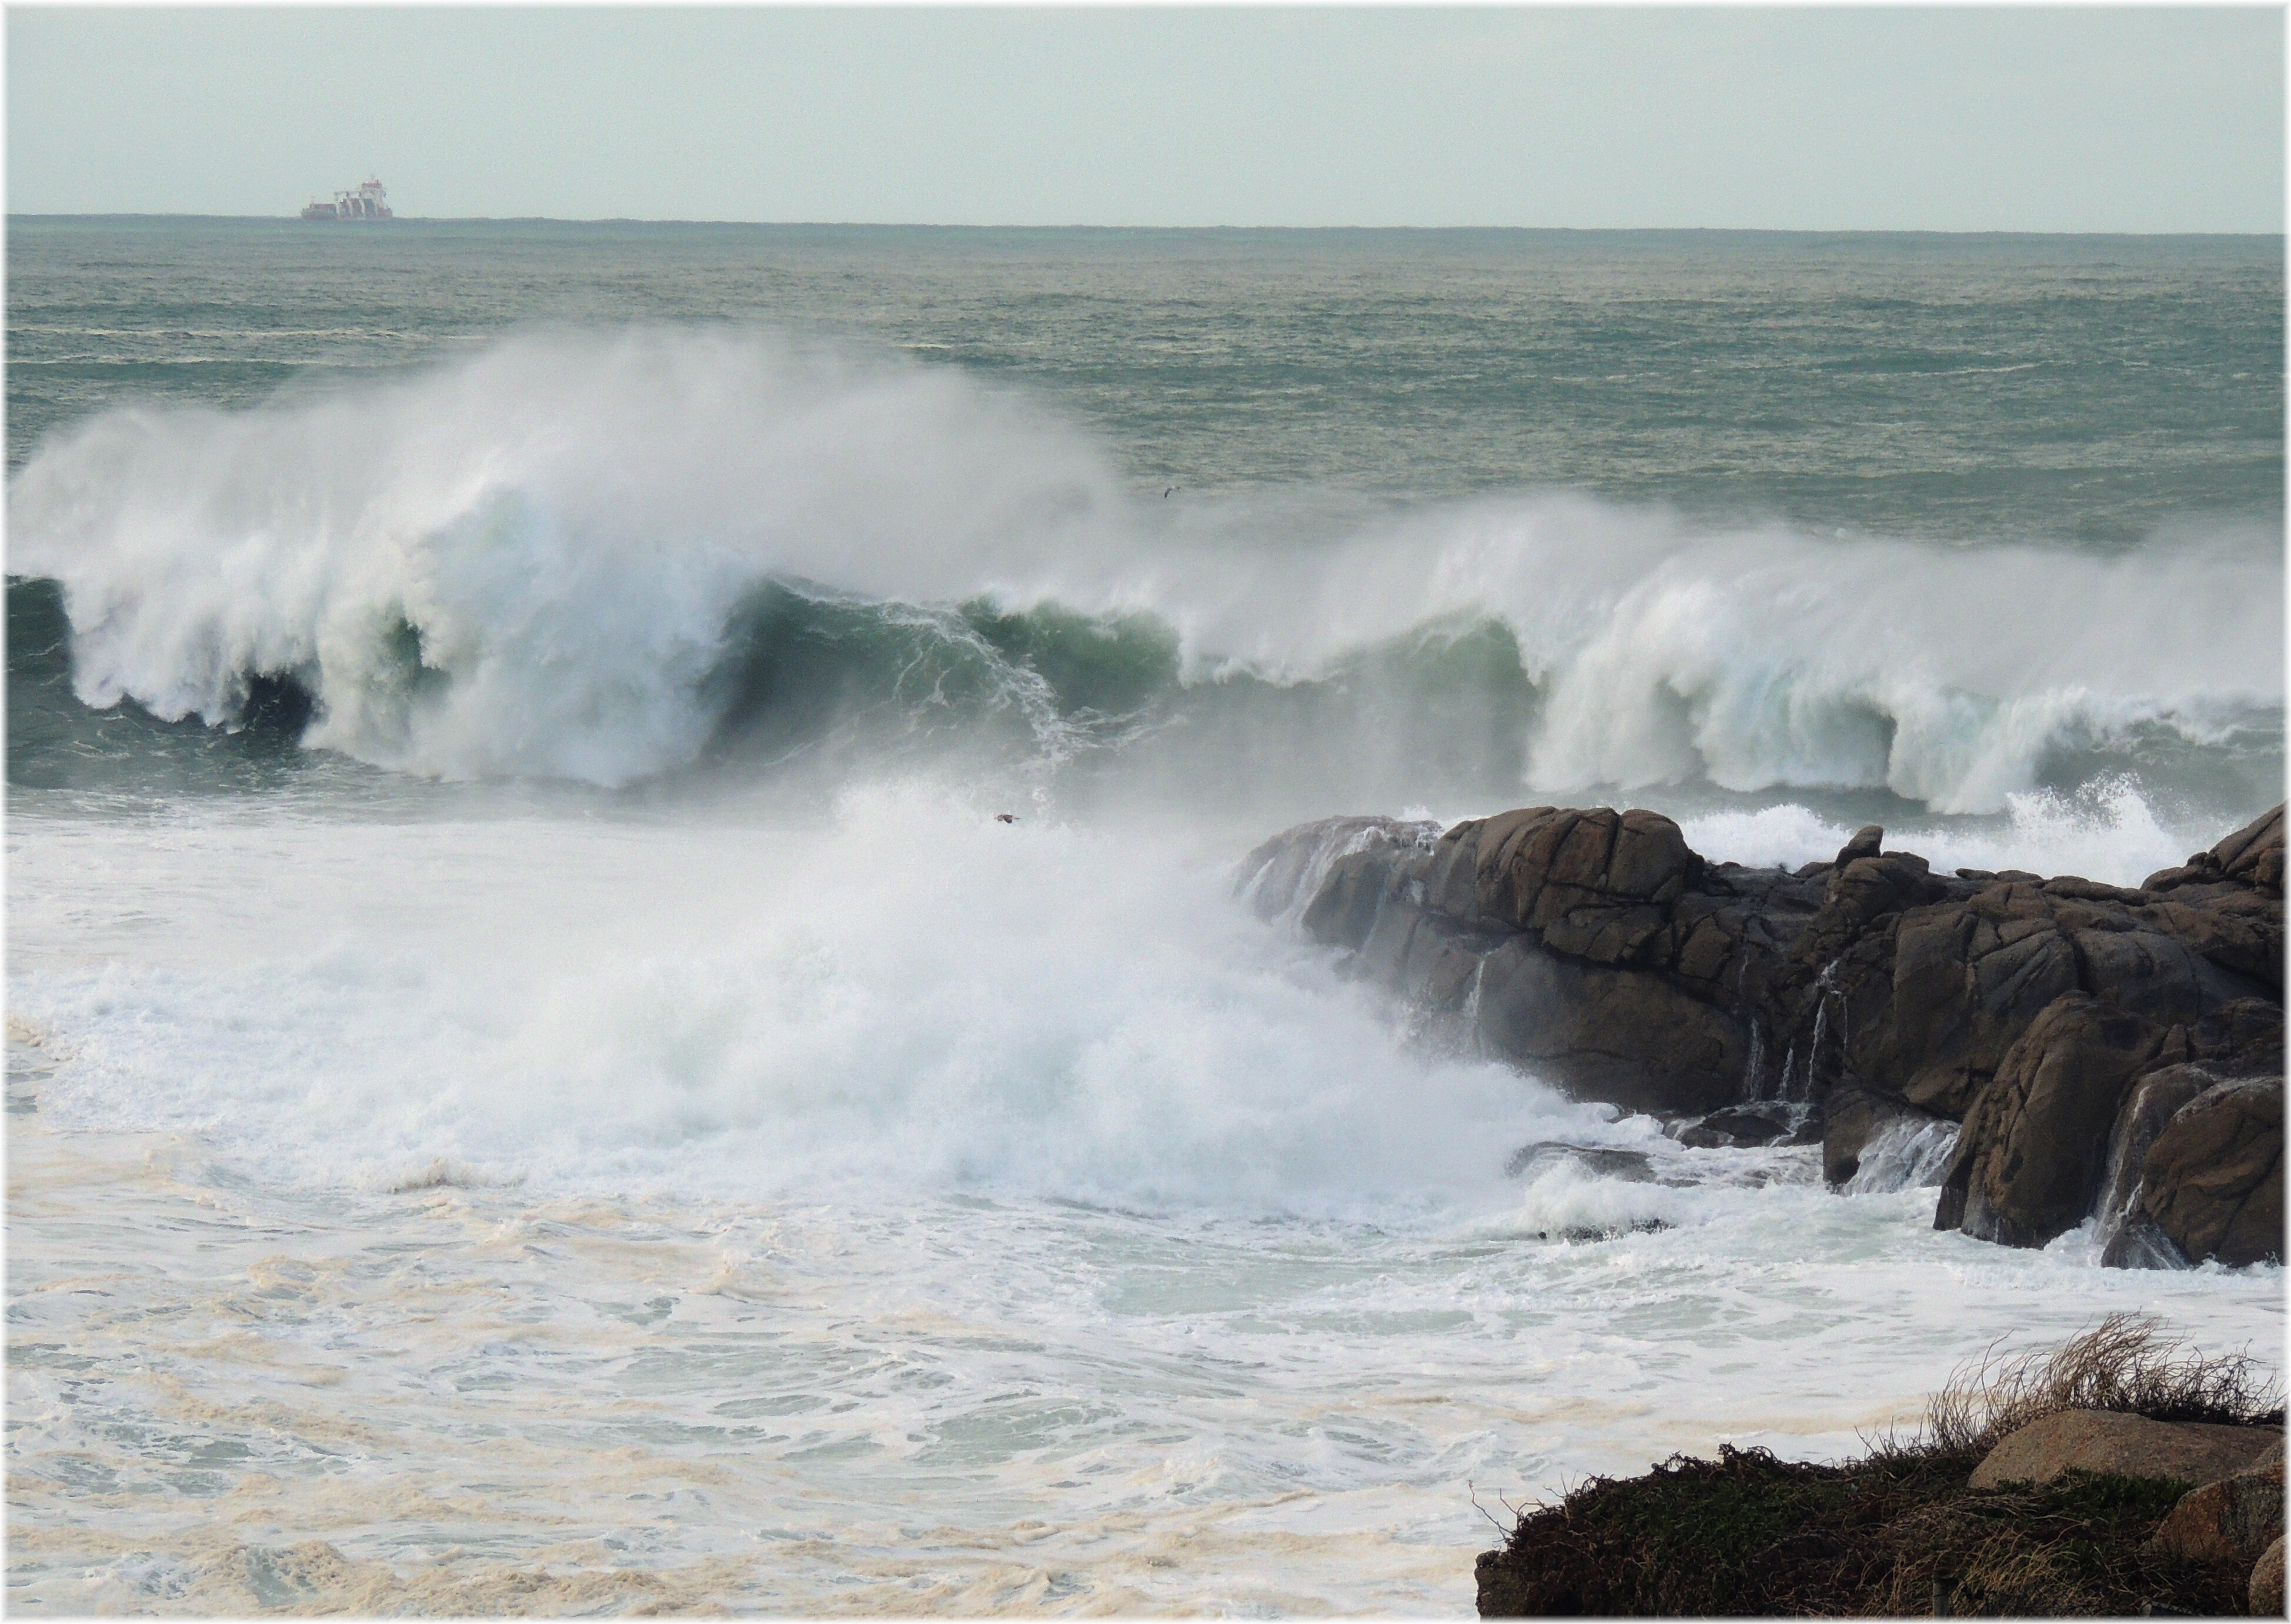
beach, sea, coast, rock, ocean, shore, wave, wind, cliff, weather, terrain, body of water, atmospheric phenomenon, wind wave